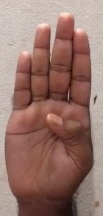
ASL sign: B